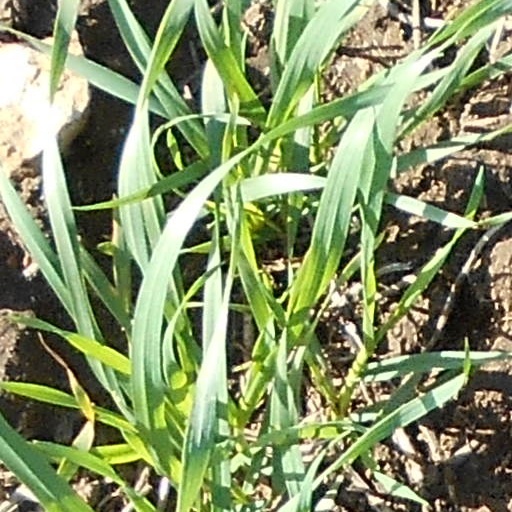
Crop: wheat